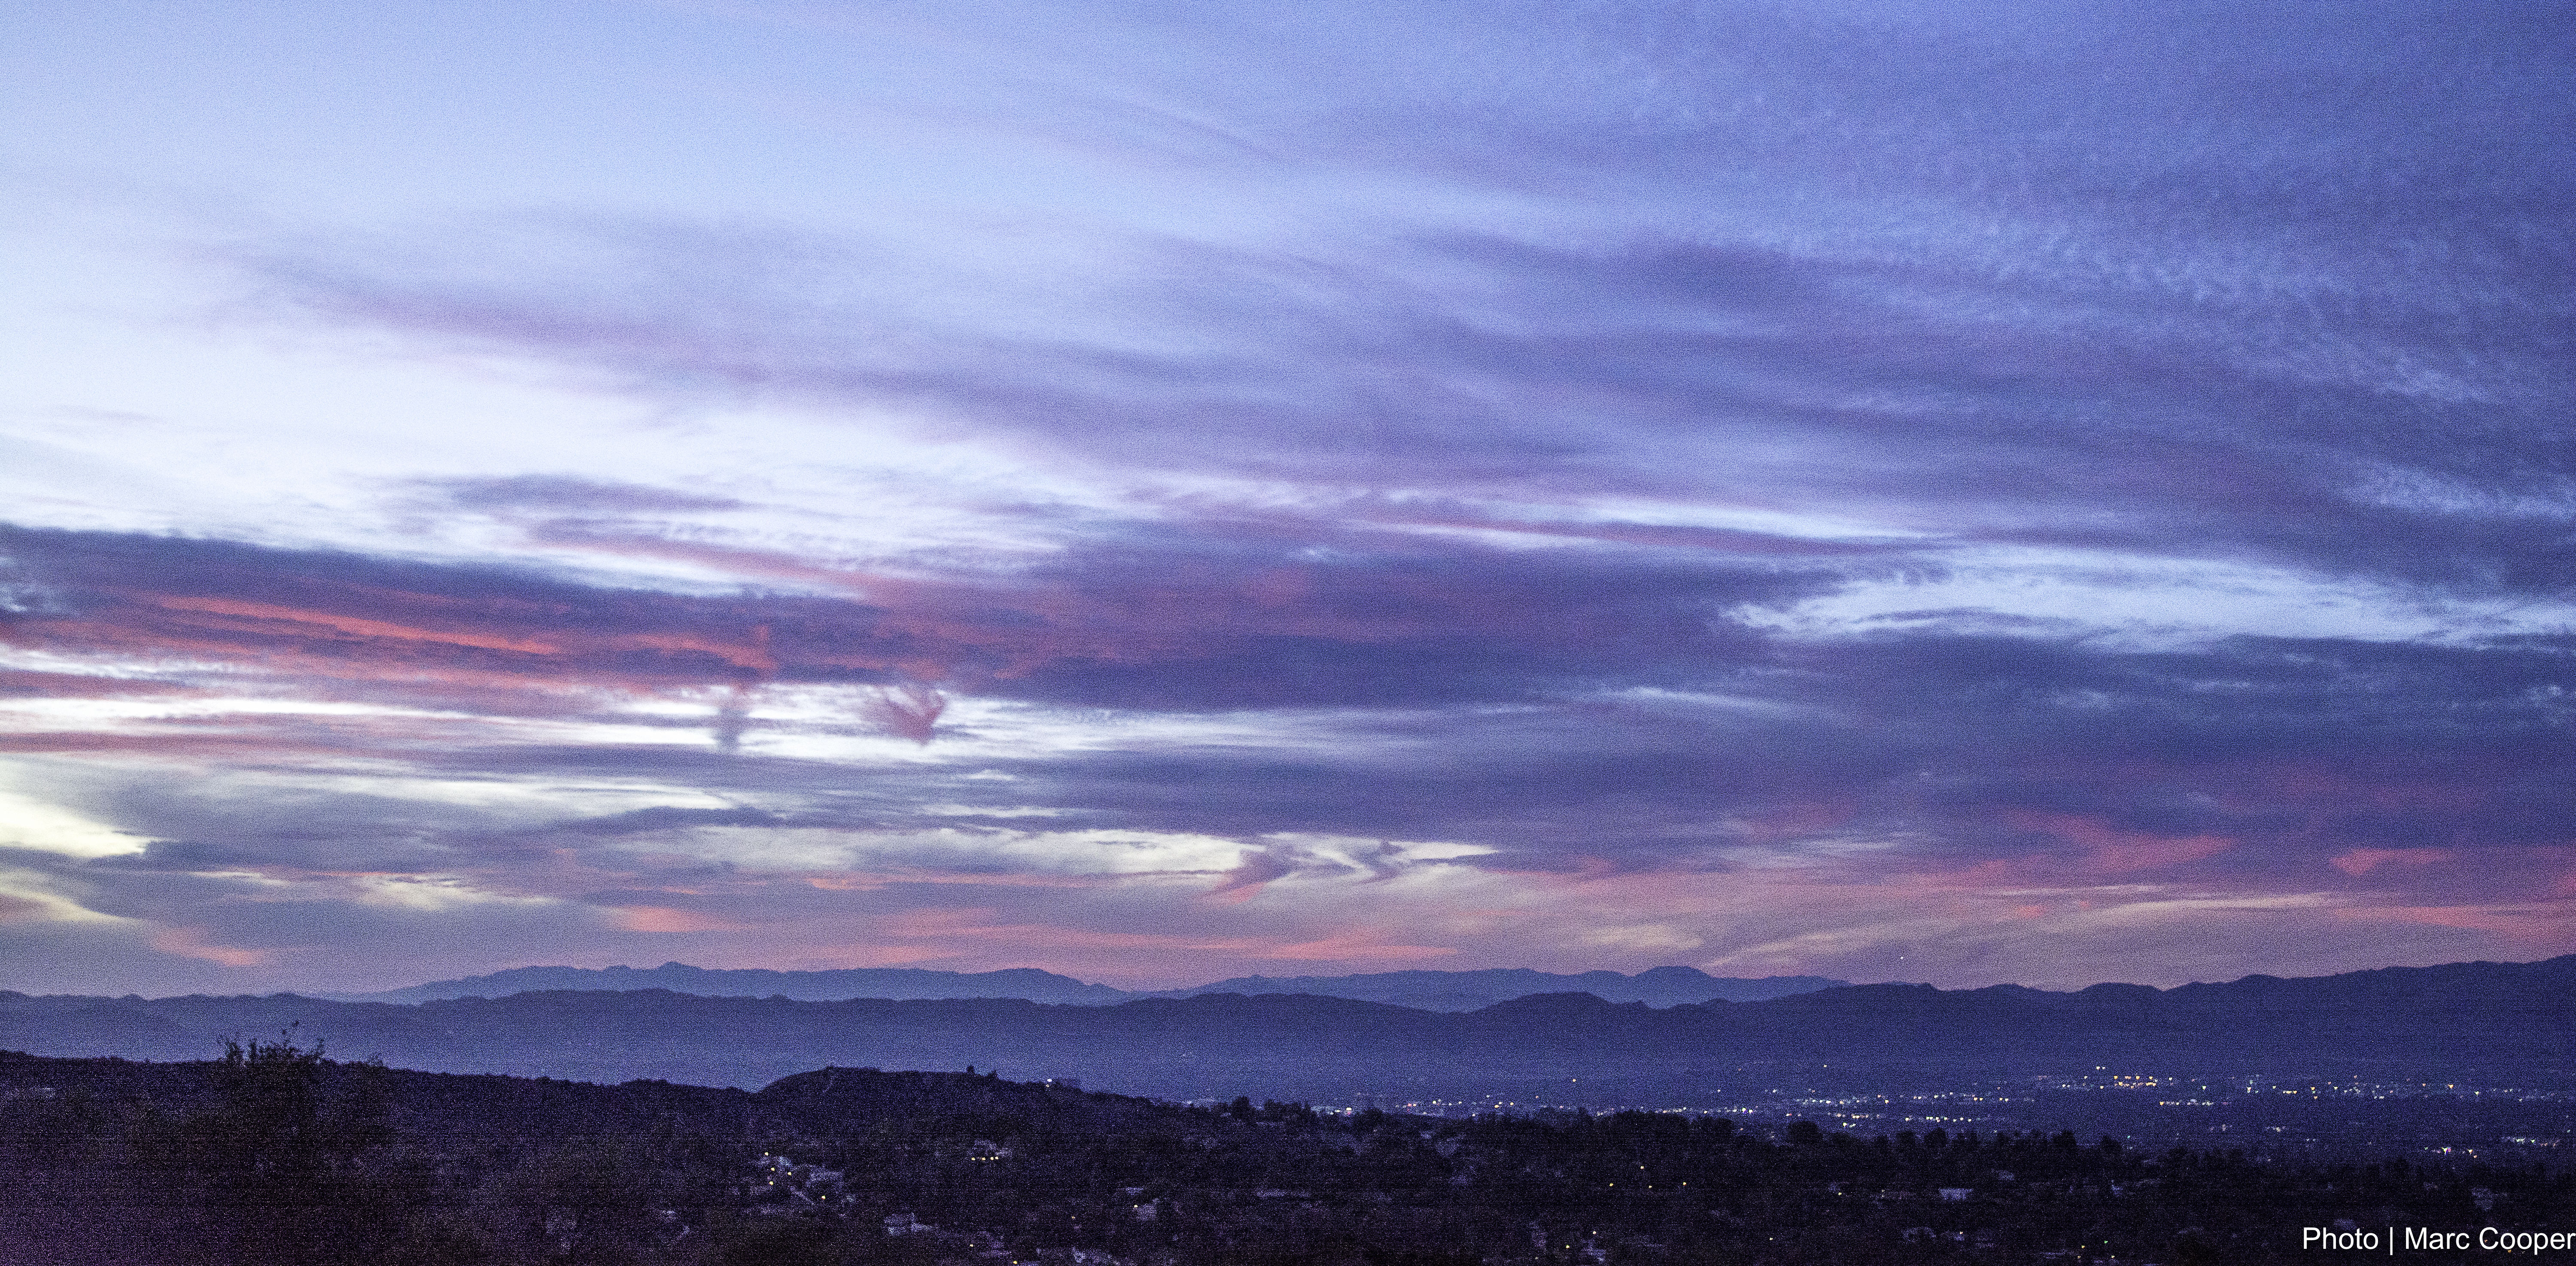
horizon, mountain, cloud, sky, sunrise, sunset, prairie, morning, dawn, atmosphere, dusk, evening, plain, cool image, sanfernandovalley, i, afterglow, red sky at morning